Rajiv Gandhi International Airport

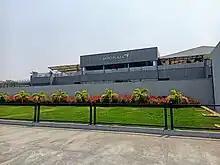
Aero Plaza Hyderabad Airport

The Novotel Hyderabad Airport, located from RGIA, was opened in October 2008. The hotel includes 305 rooms, two restaurants and a lounge for aircrew. It was initially owned by GHIAL before being shifted to subsidiary GMR Hotels and Resorts Ltd. Owing to high losses from low occupancy, GMR began seeking buyers of the hotel in August 2015.